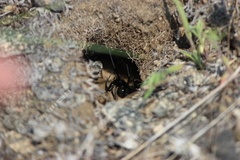
Species: Lactrodectus_hesperus